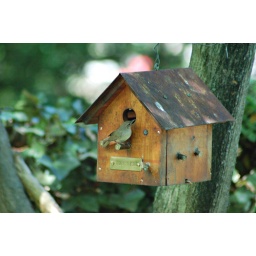
my fav bird is a house wren, here he is checking out my bird house, I hope he moves in LOL